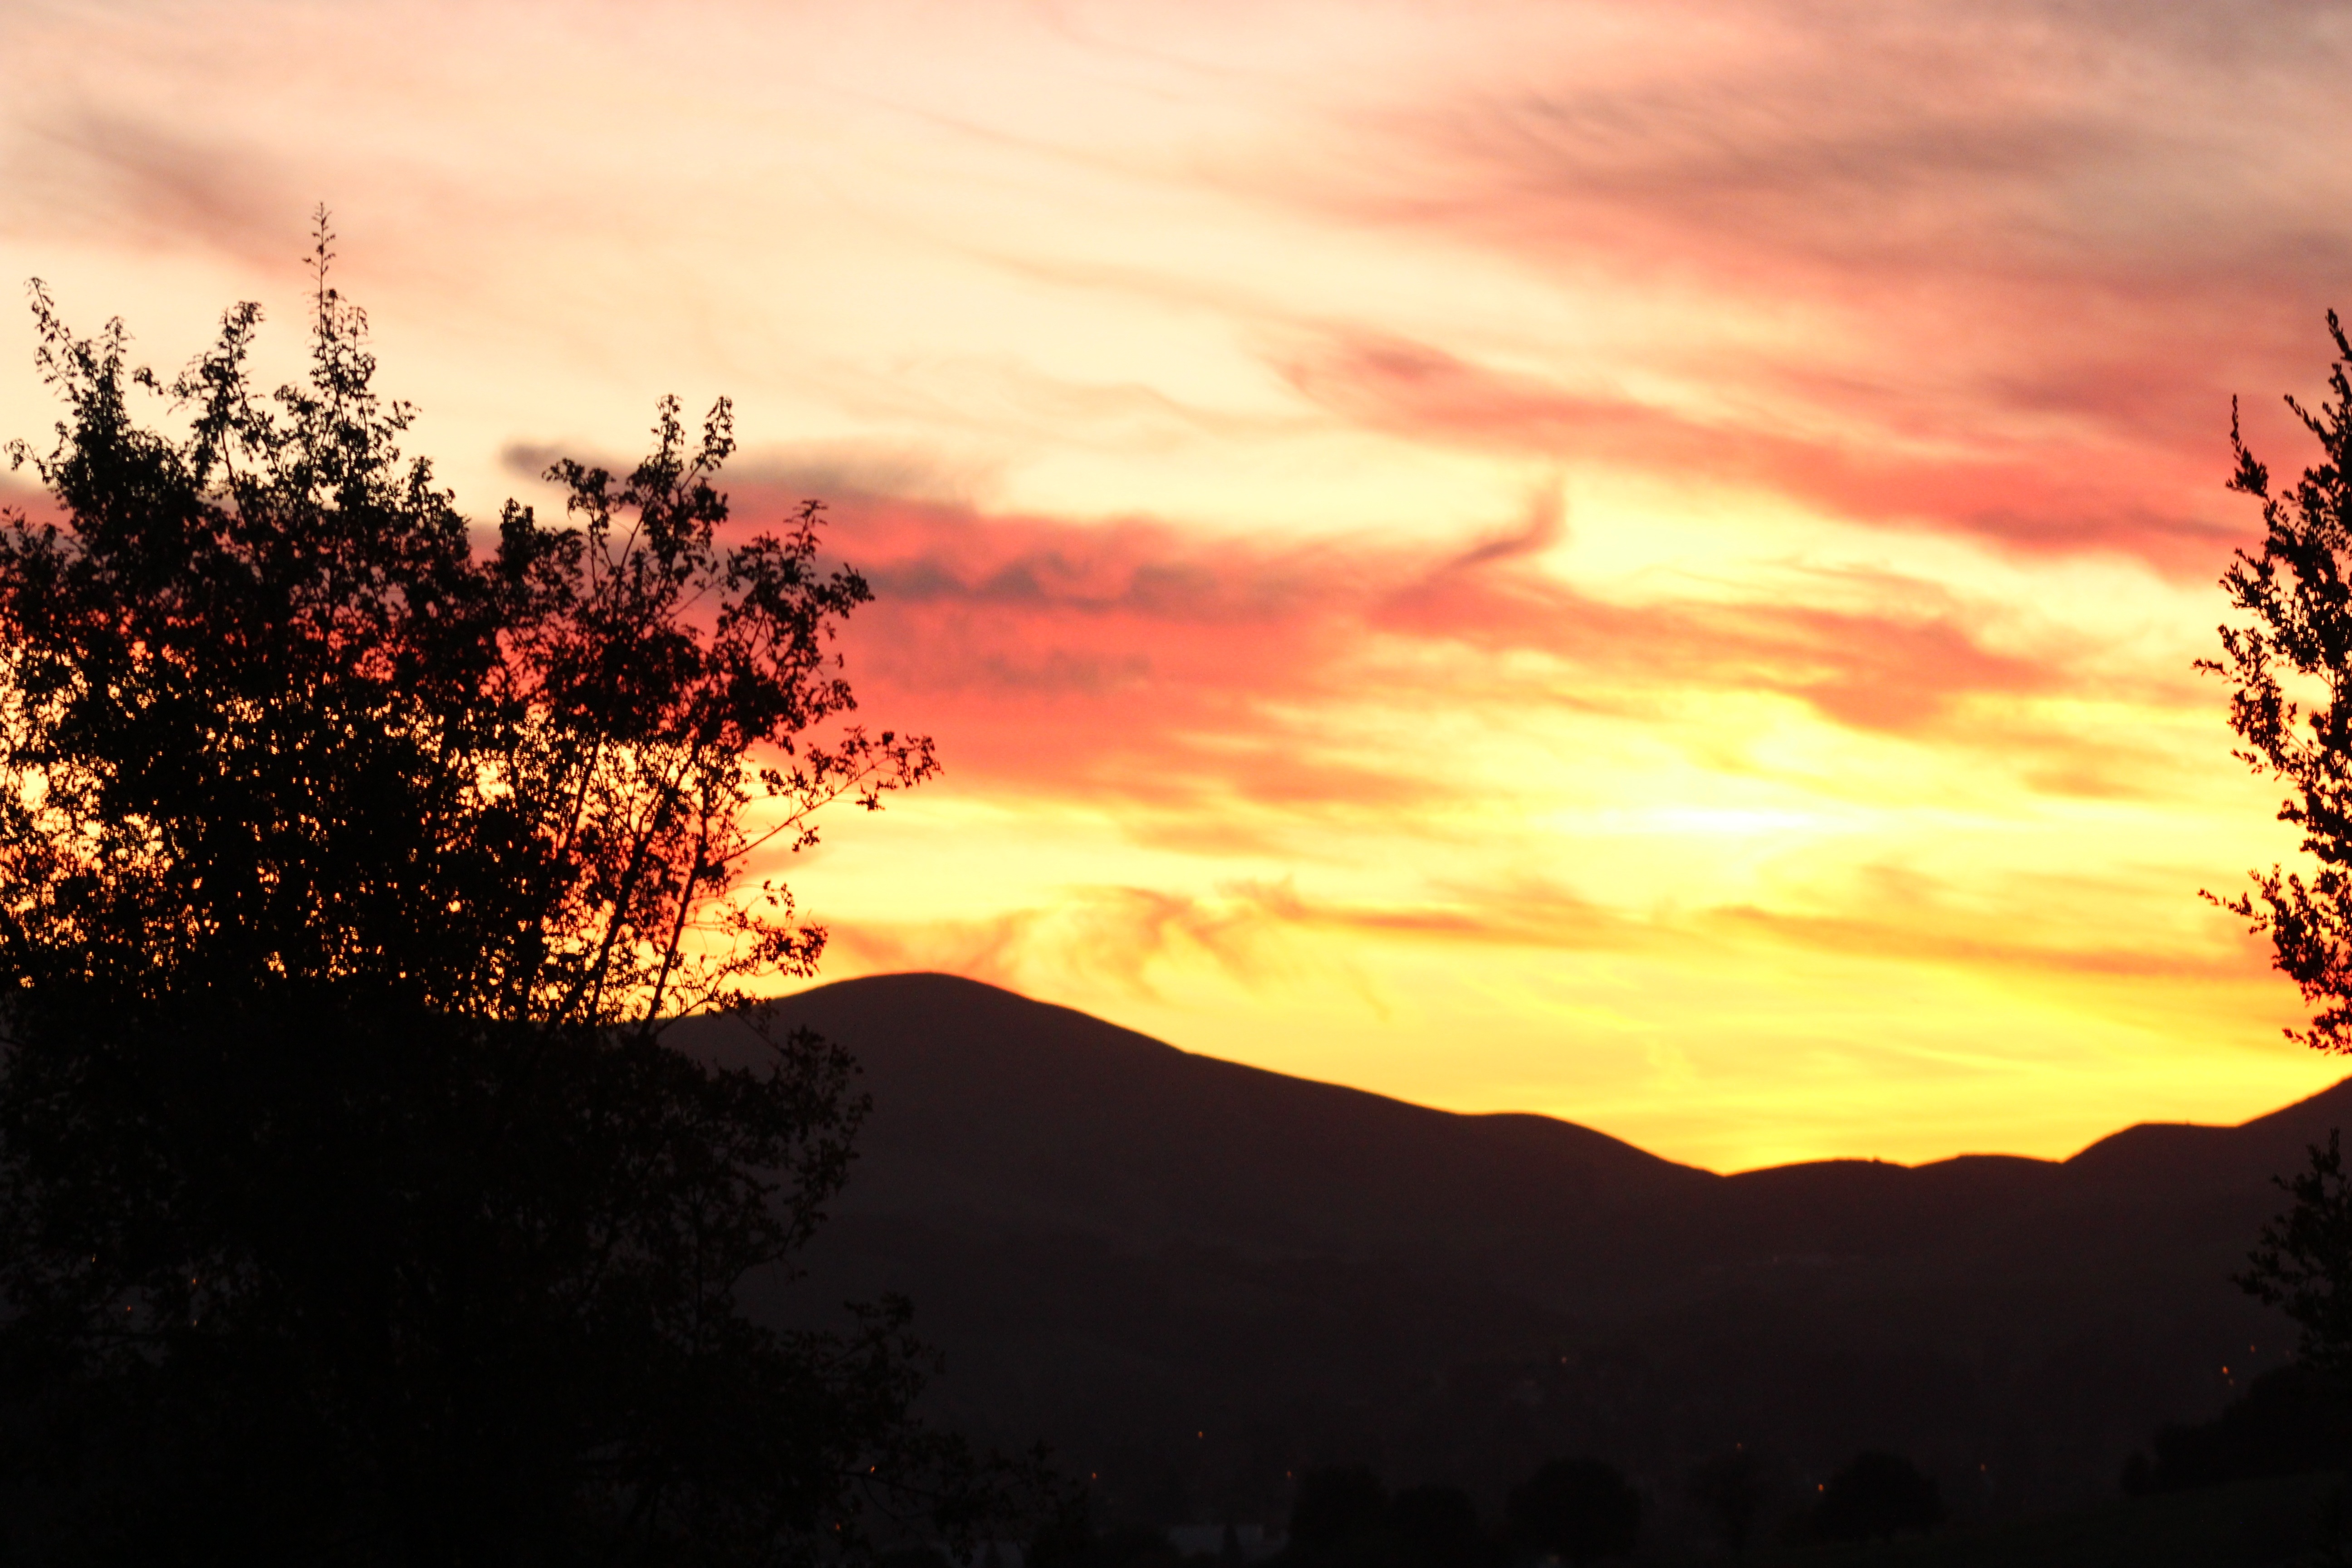
landscape, nature, outdoor, mountain, cloud, sky, sunshine, sun, sunrise, sunset, sunlight, morning, hill, dawn, dusk, evening, afterglow, atmospheric phenomenon, red sky at morning